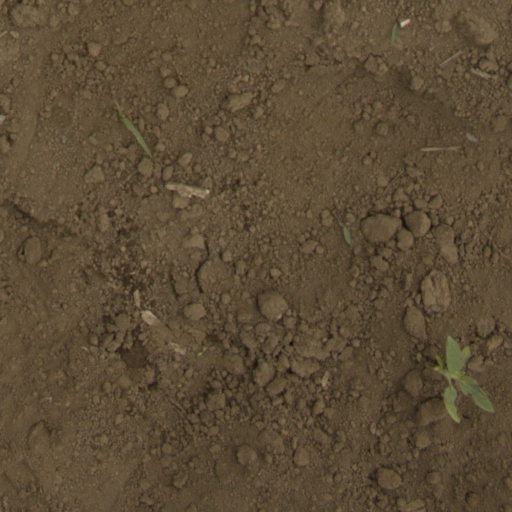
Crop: Jerusalem artichoke